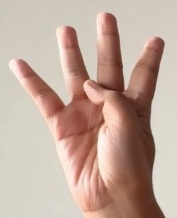
ASL sign: 4